John Sevier

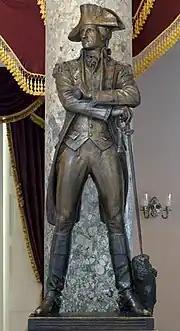
Statue of Sevier in the National Statuary Hall Collection

In the 1770s, Sevier established a plantation, Mount Pleasant, along the Nolichucky River south of Jonesborough. This site inspired his nickname, "Nolichucky Jack." He moved to Knoxville in 1797, where he began construction of what later became the James Park House.